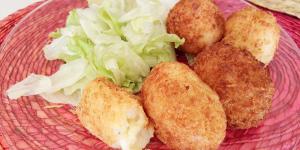
croquetas de papa